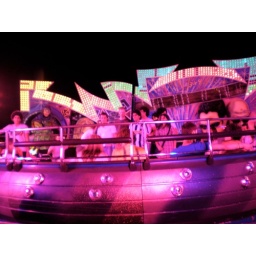
he's smack in the middle between the white short and the strip shirt